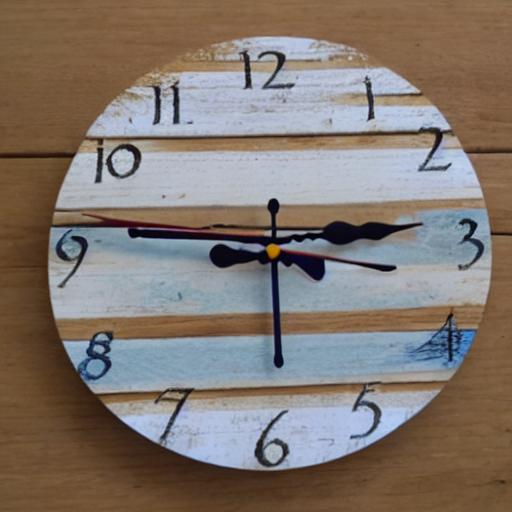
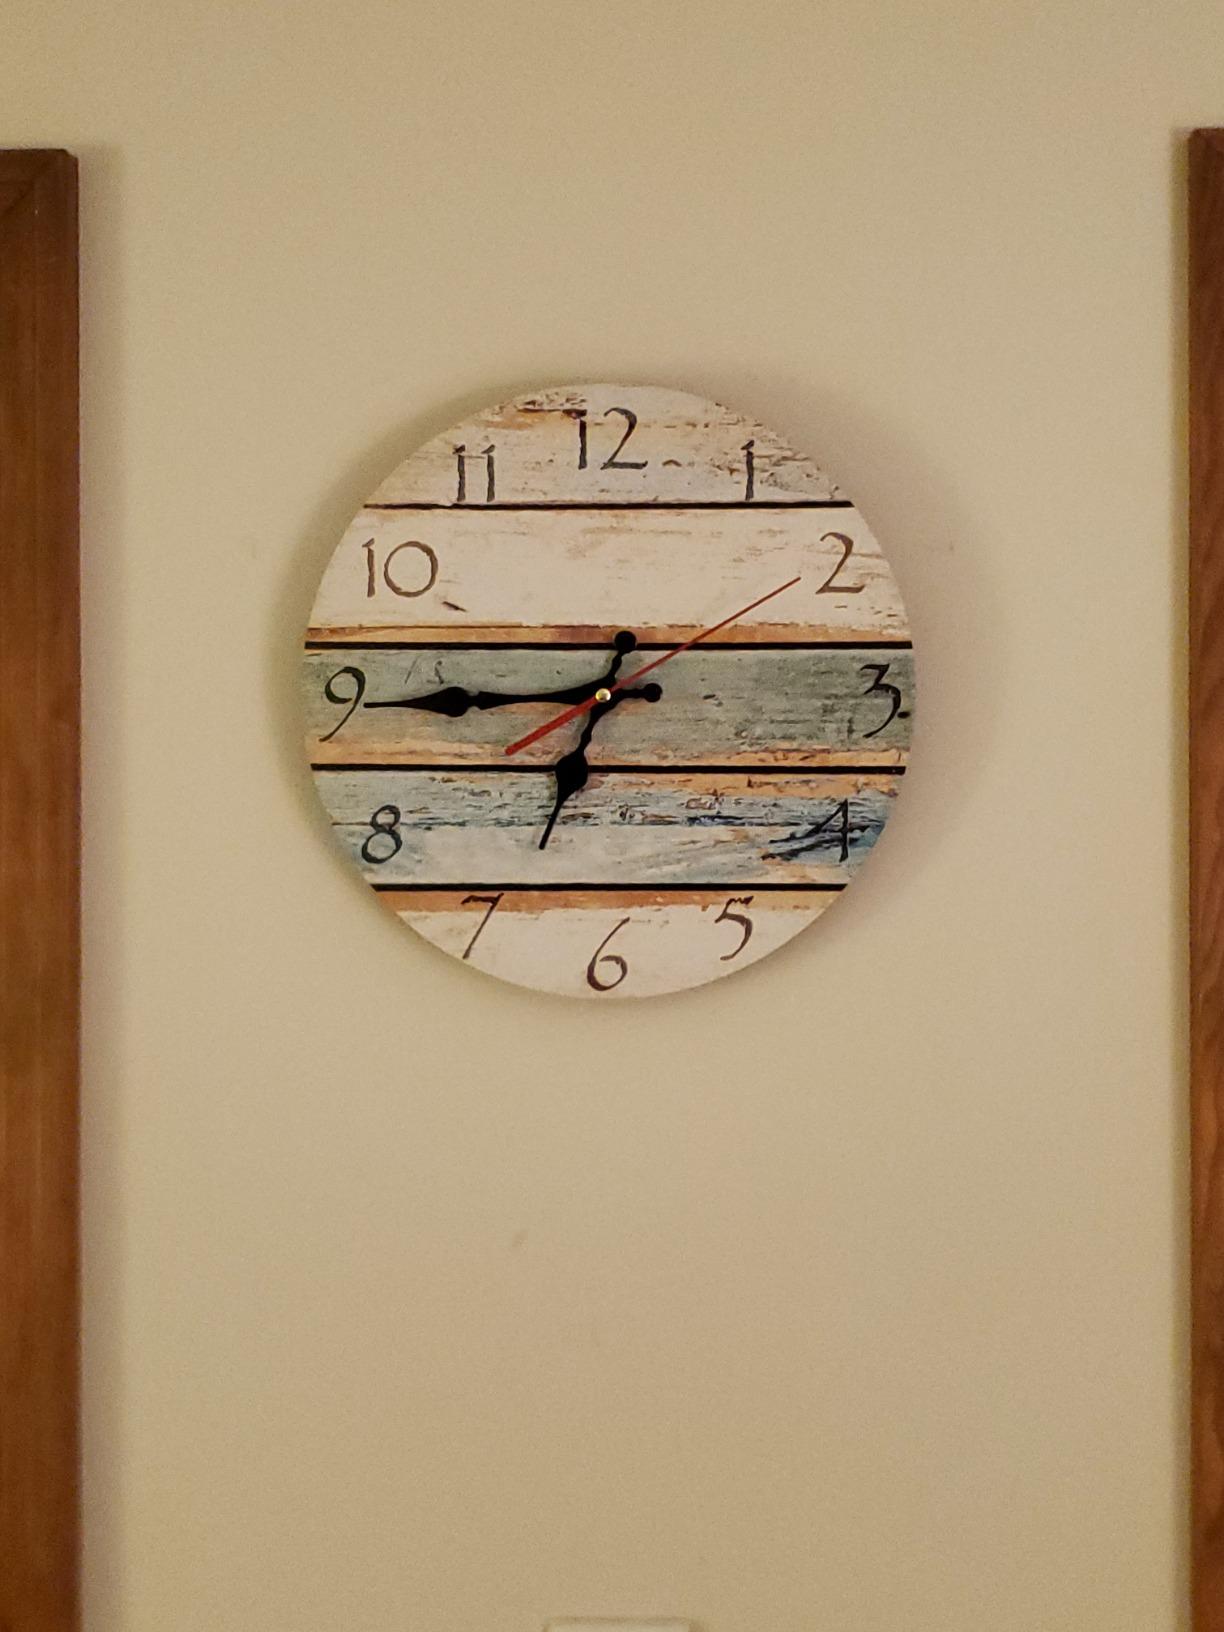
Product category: clock
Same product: no